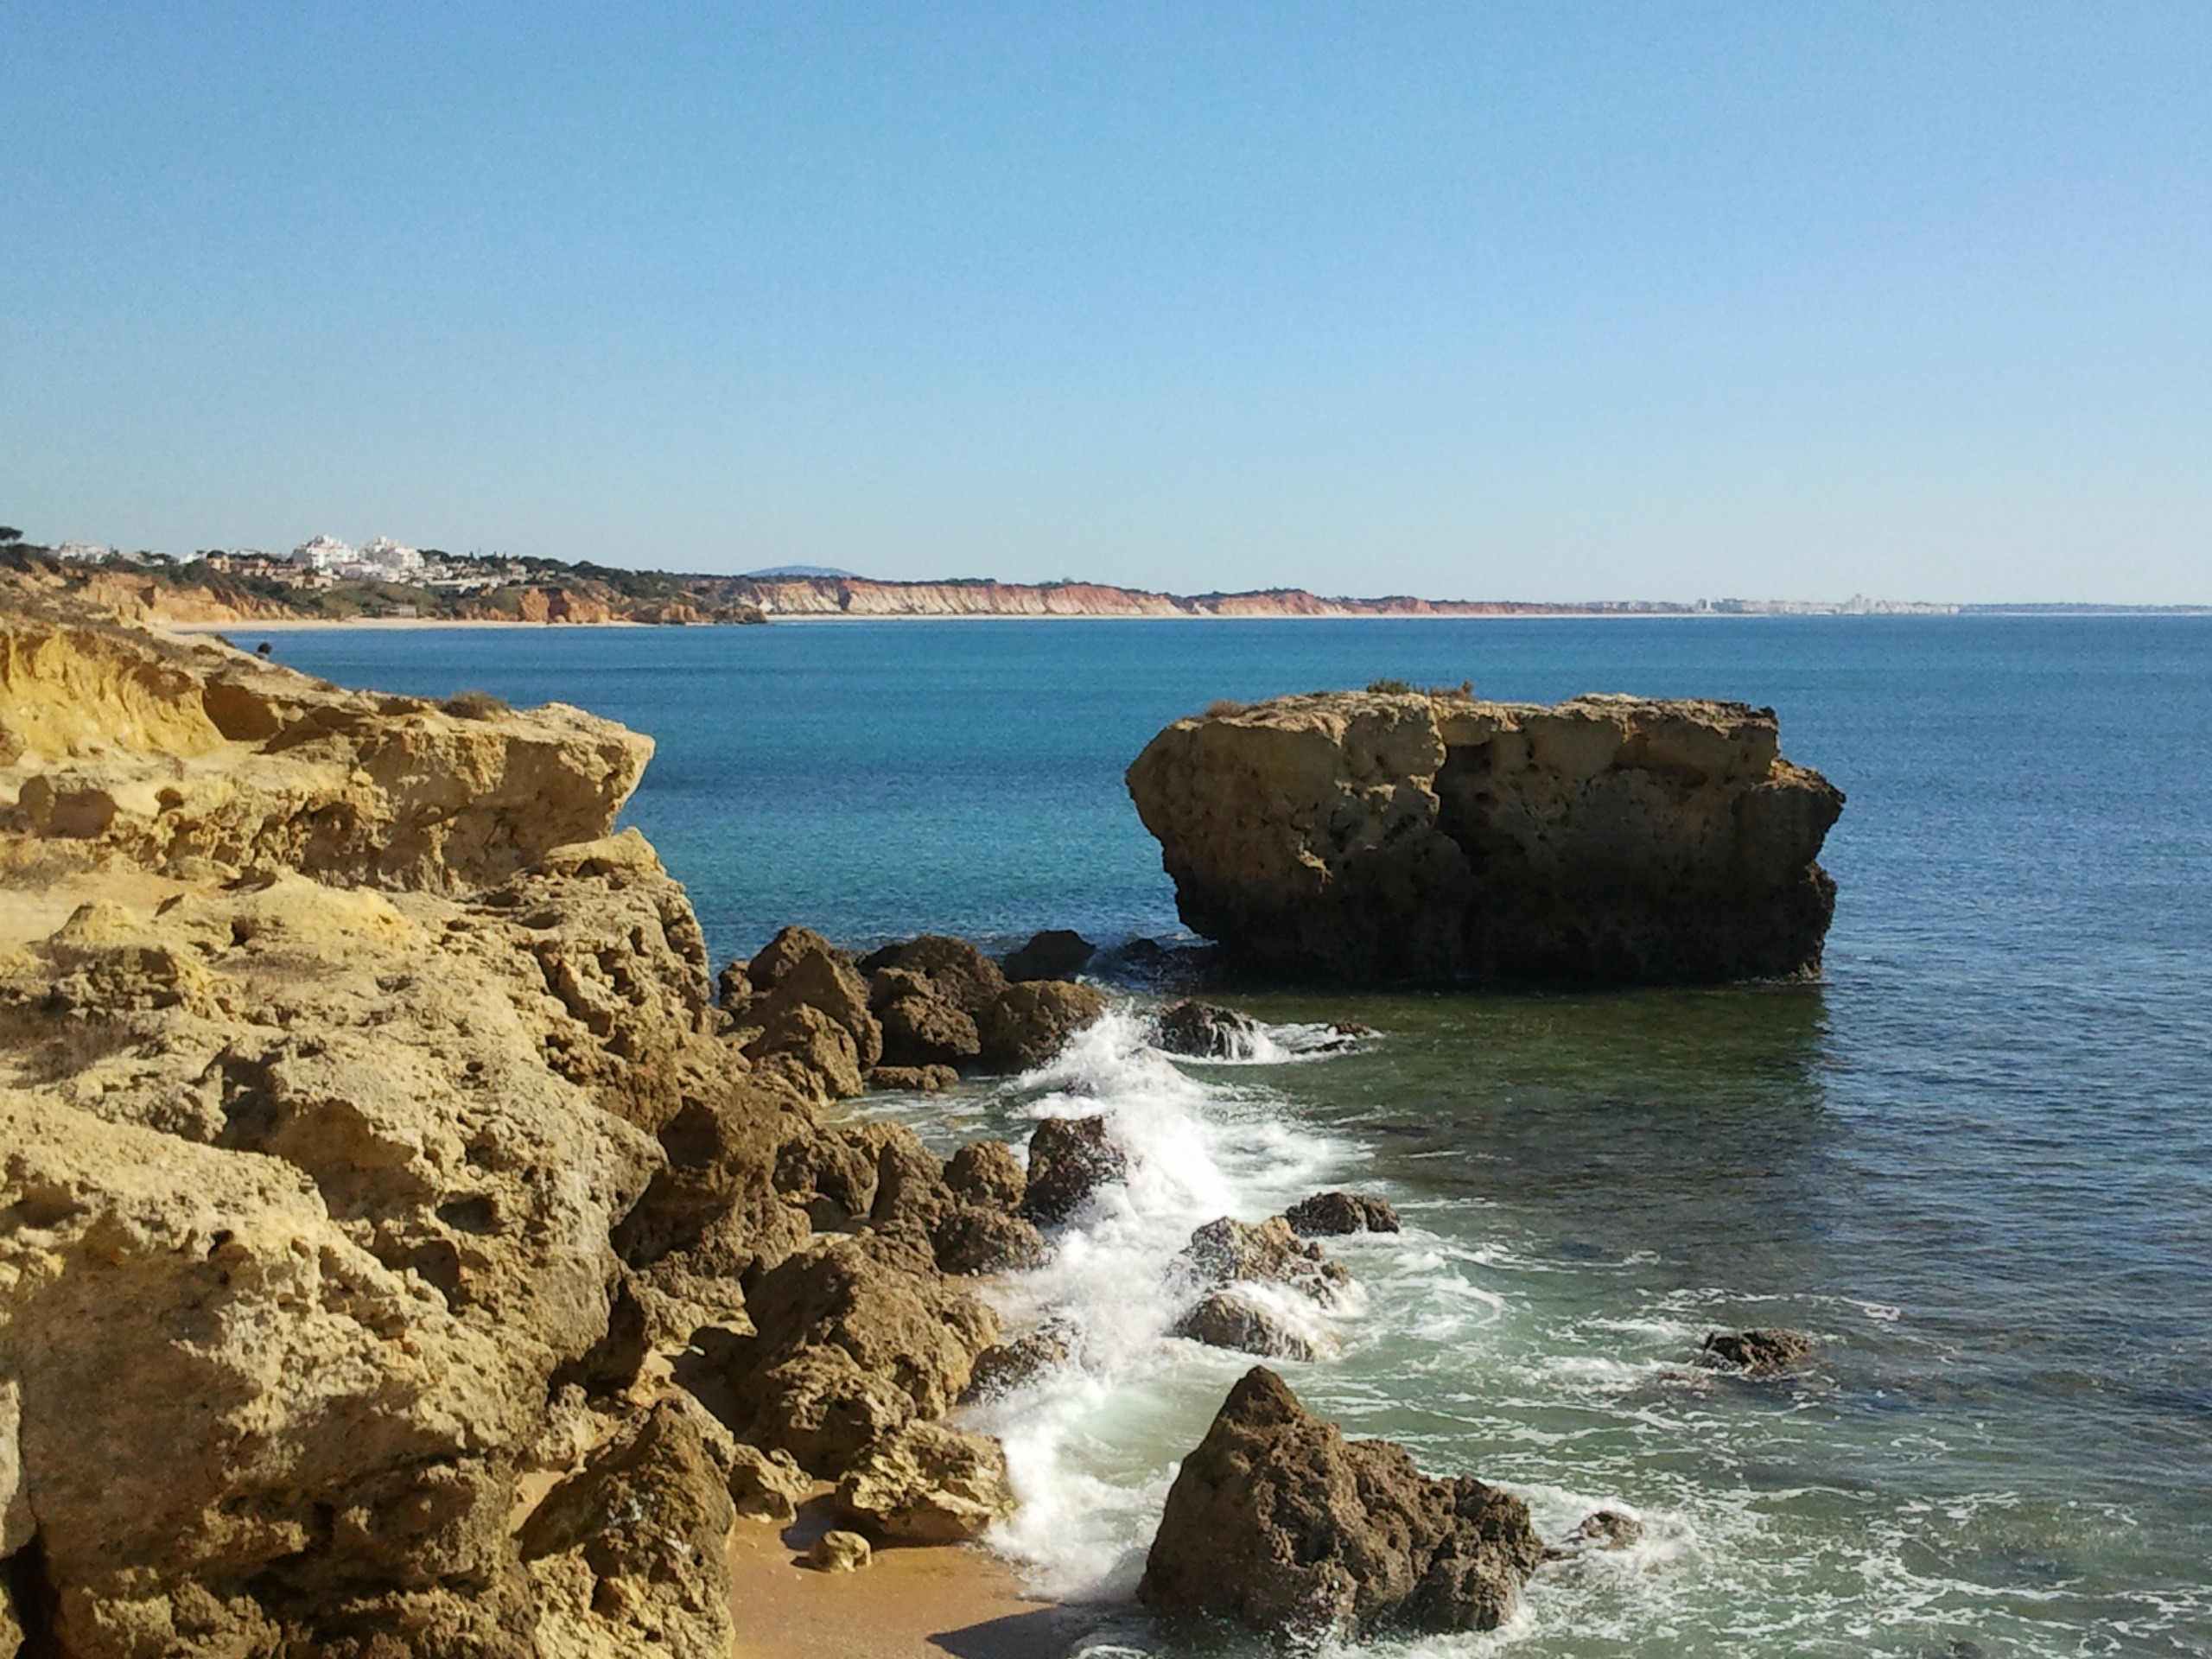
beach, landscape, sea, coast, water, sand, rock, ocean, shore, wave, panorama, vacation, travel, cliff, cove, holiday, bay, terrain, material, body of water, stones, portugal, cape, natural environment